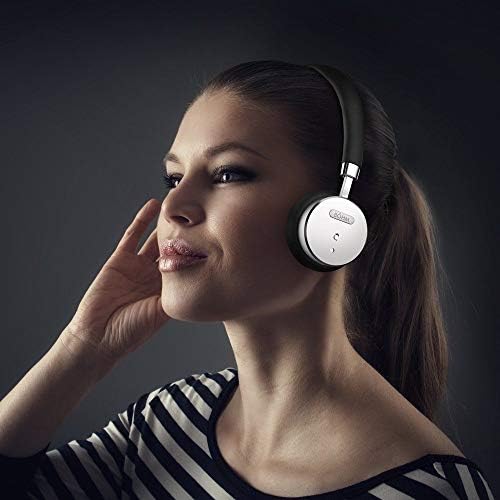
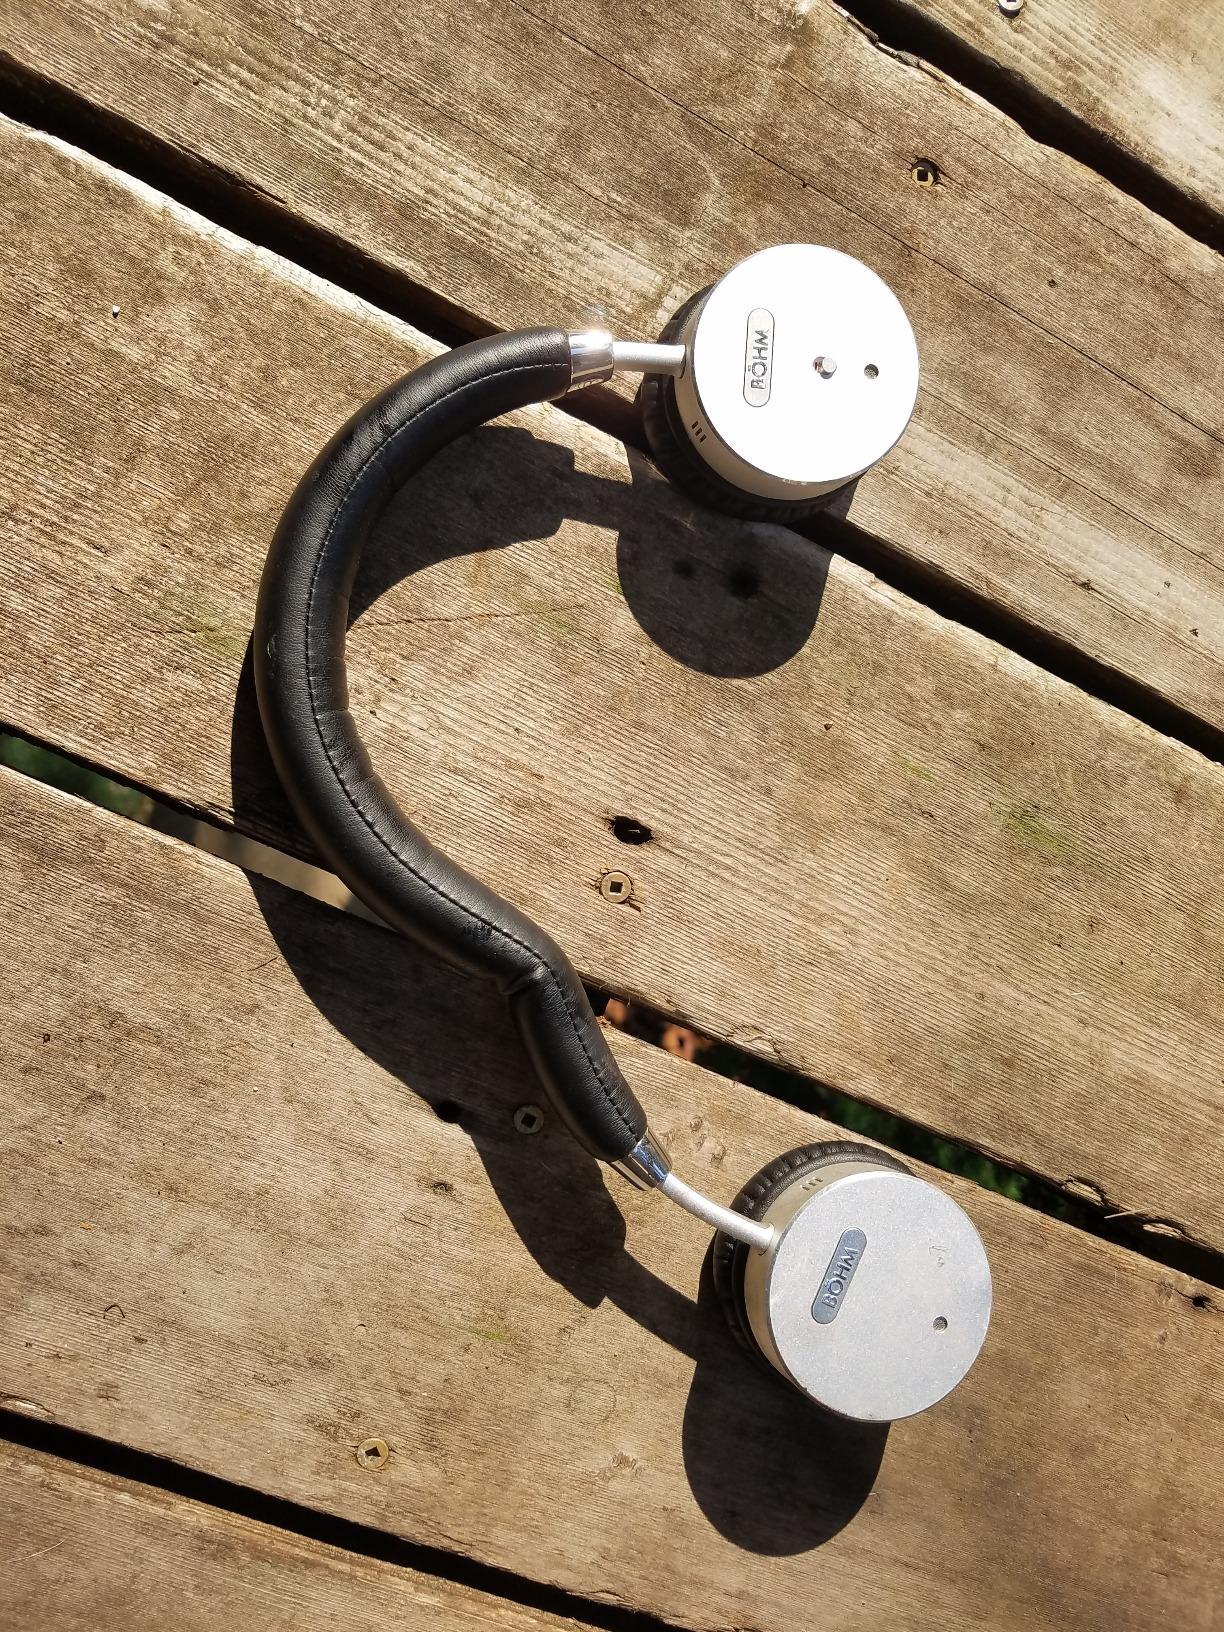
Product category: headphones
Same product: yes